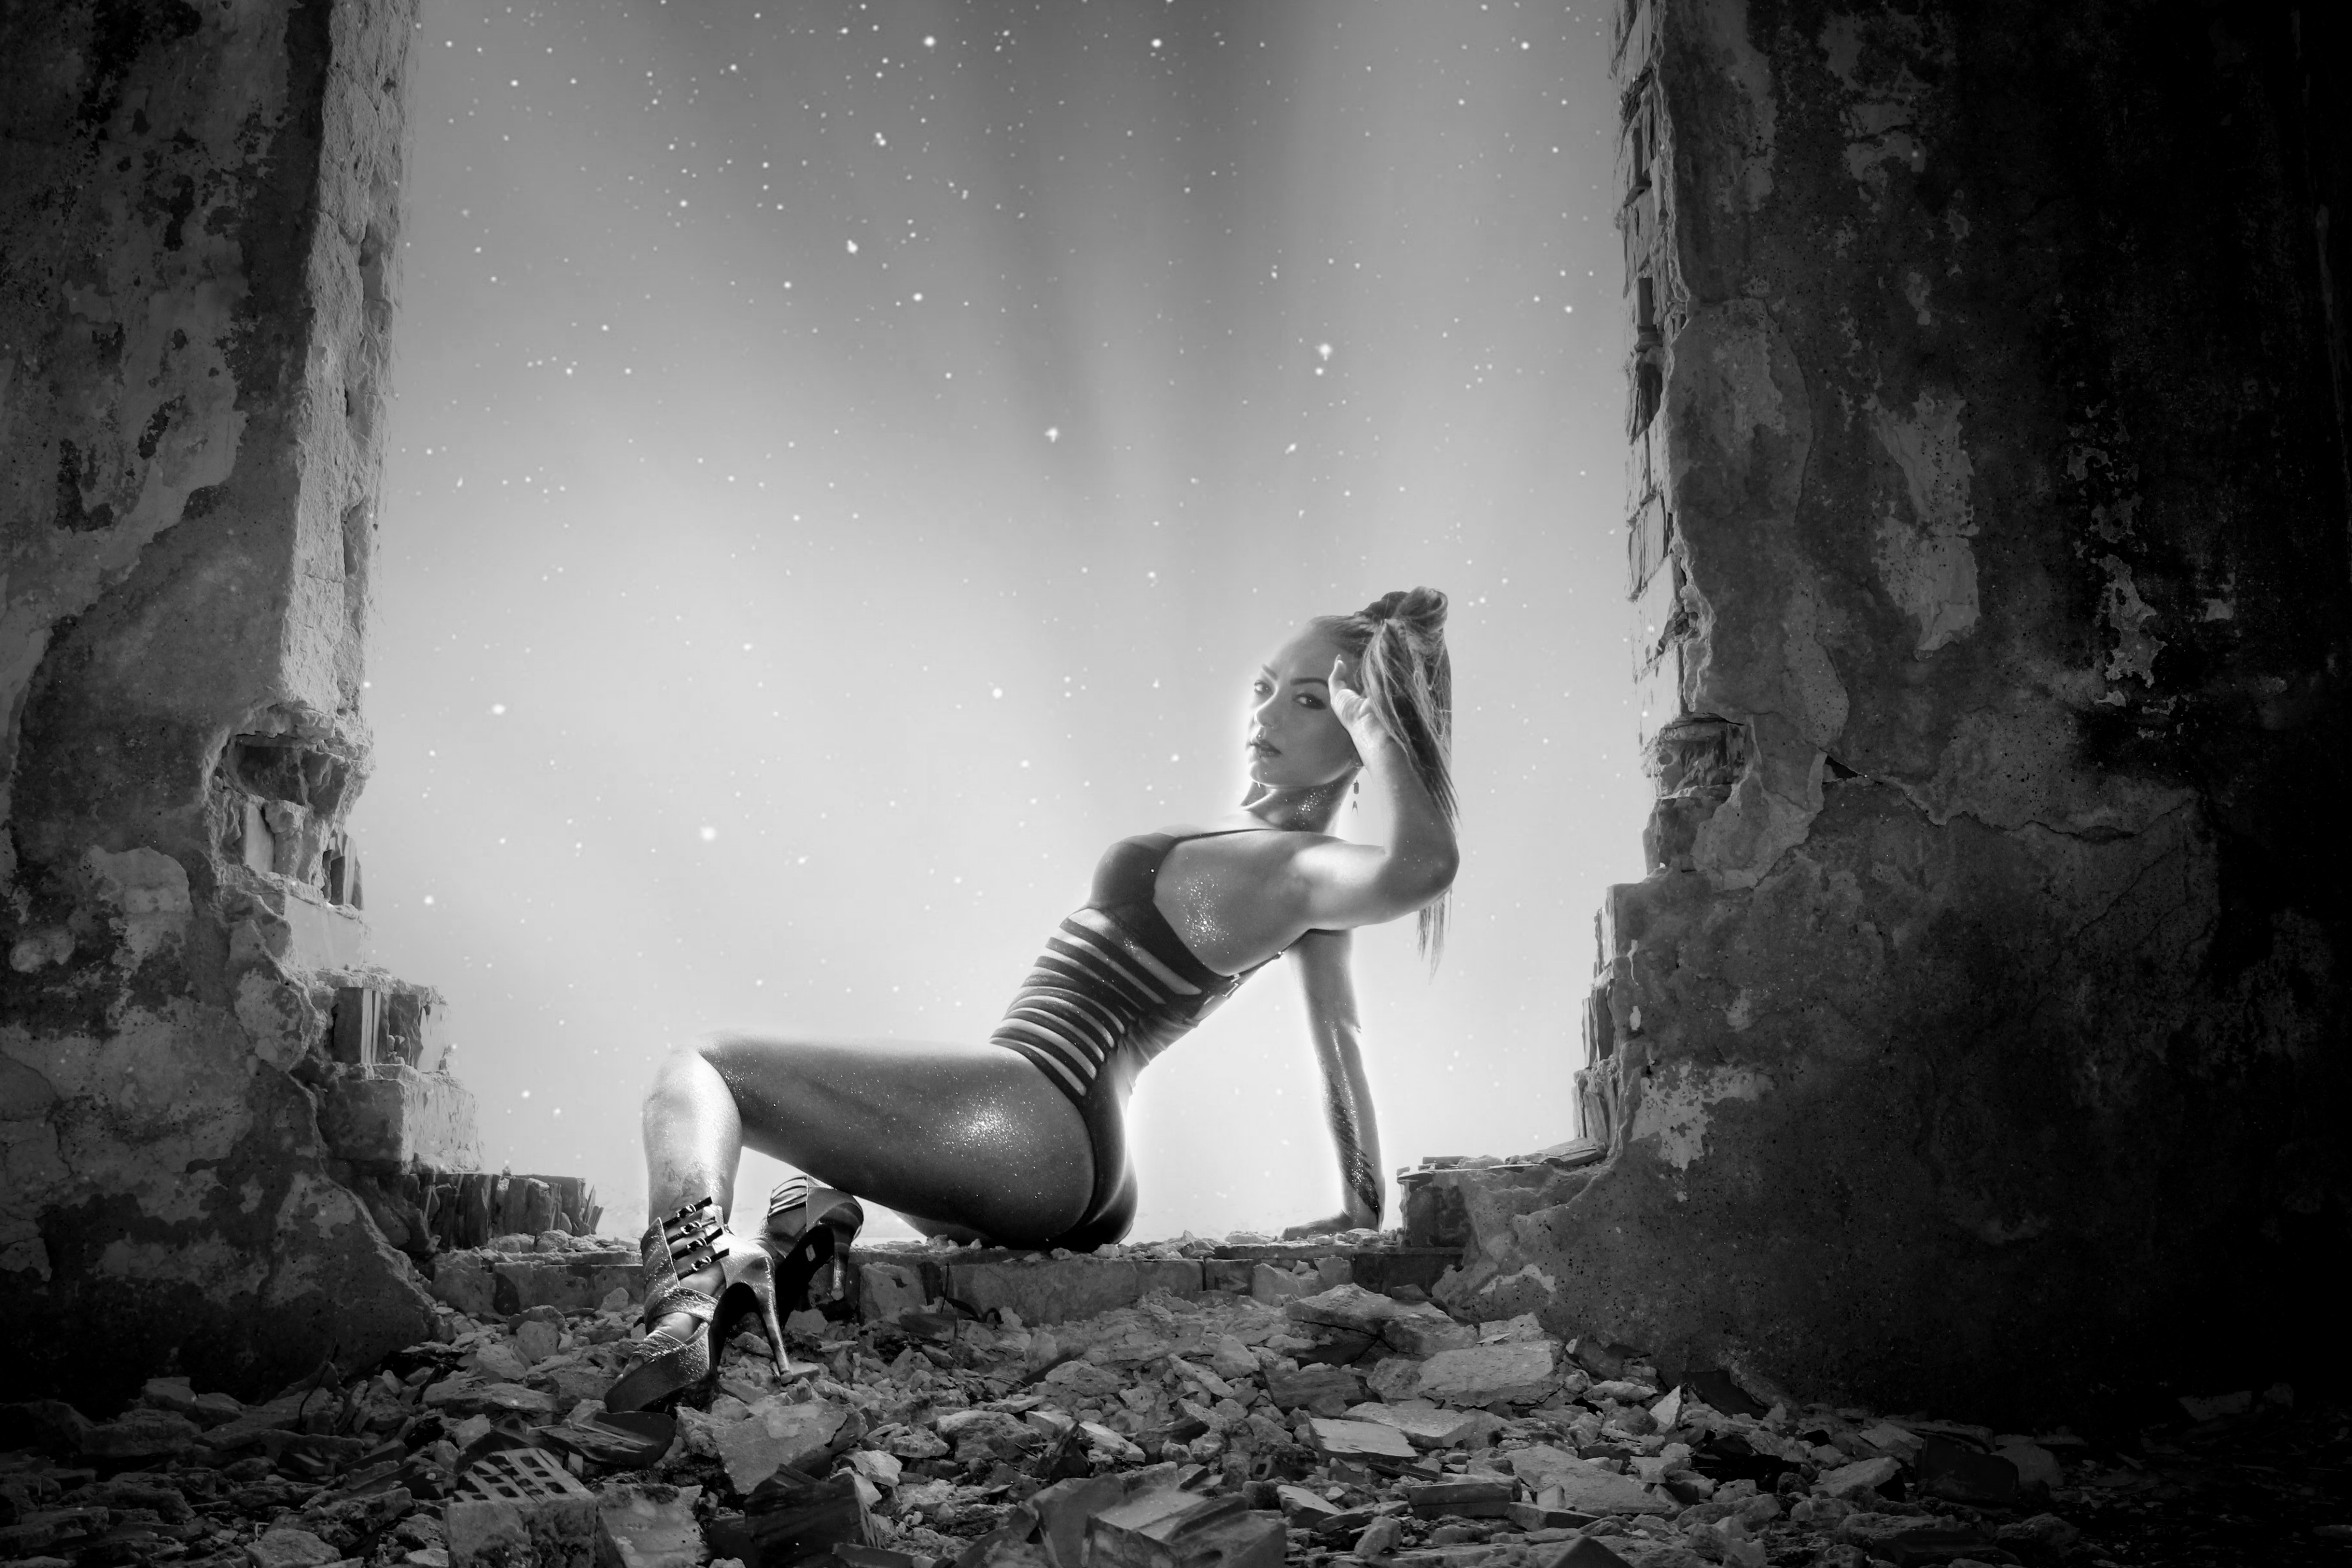
rock, light, black and white, girl, white, photography, sunlight, model, darkness, fashion, black, monochrome, shoes, ruins, swimsuit, photograph, beauty, image, sensual, forms, photo shoot, monochrome photography, art model